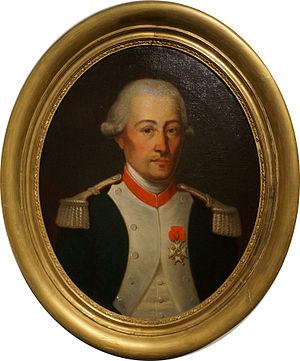
Présenté au Musée de l'armée comme leiutenant-colonel au 10e régiment de dragons.
Le 4ᵉ régiment de dragons, est une unité de cavalerie de l'armée française, créé sous la Révolution à partir du régiment de Conti dragons, un régiment français d'Ancien Régime et dissous le 11 juillet 2014.